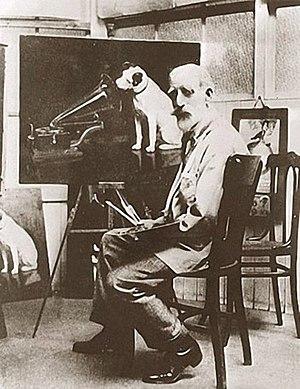
Francis James Barraud est un peintre britannique.